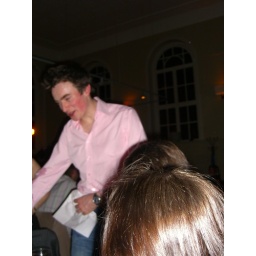
Alex trying oh-so-hard to remain charming after having red wine spilt over his shirt